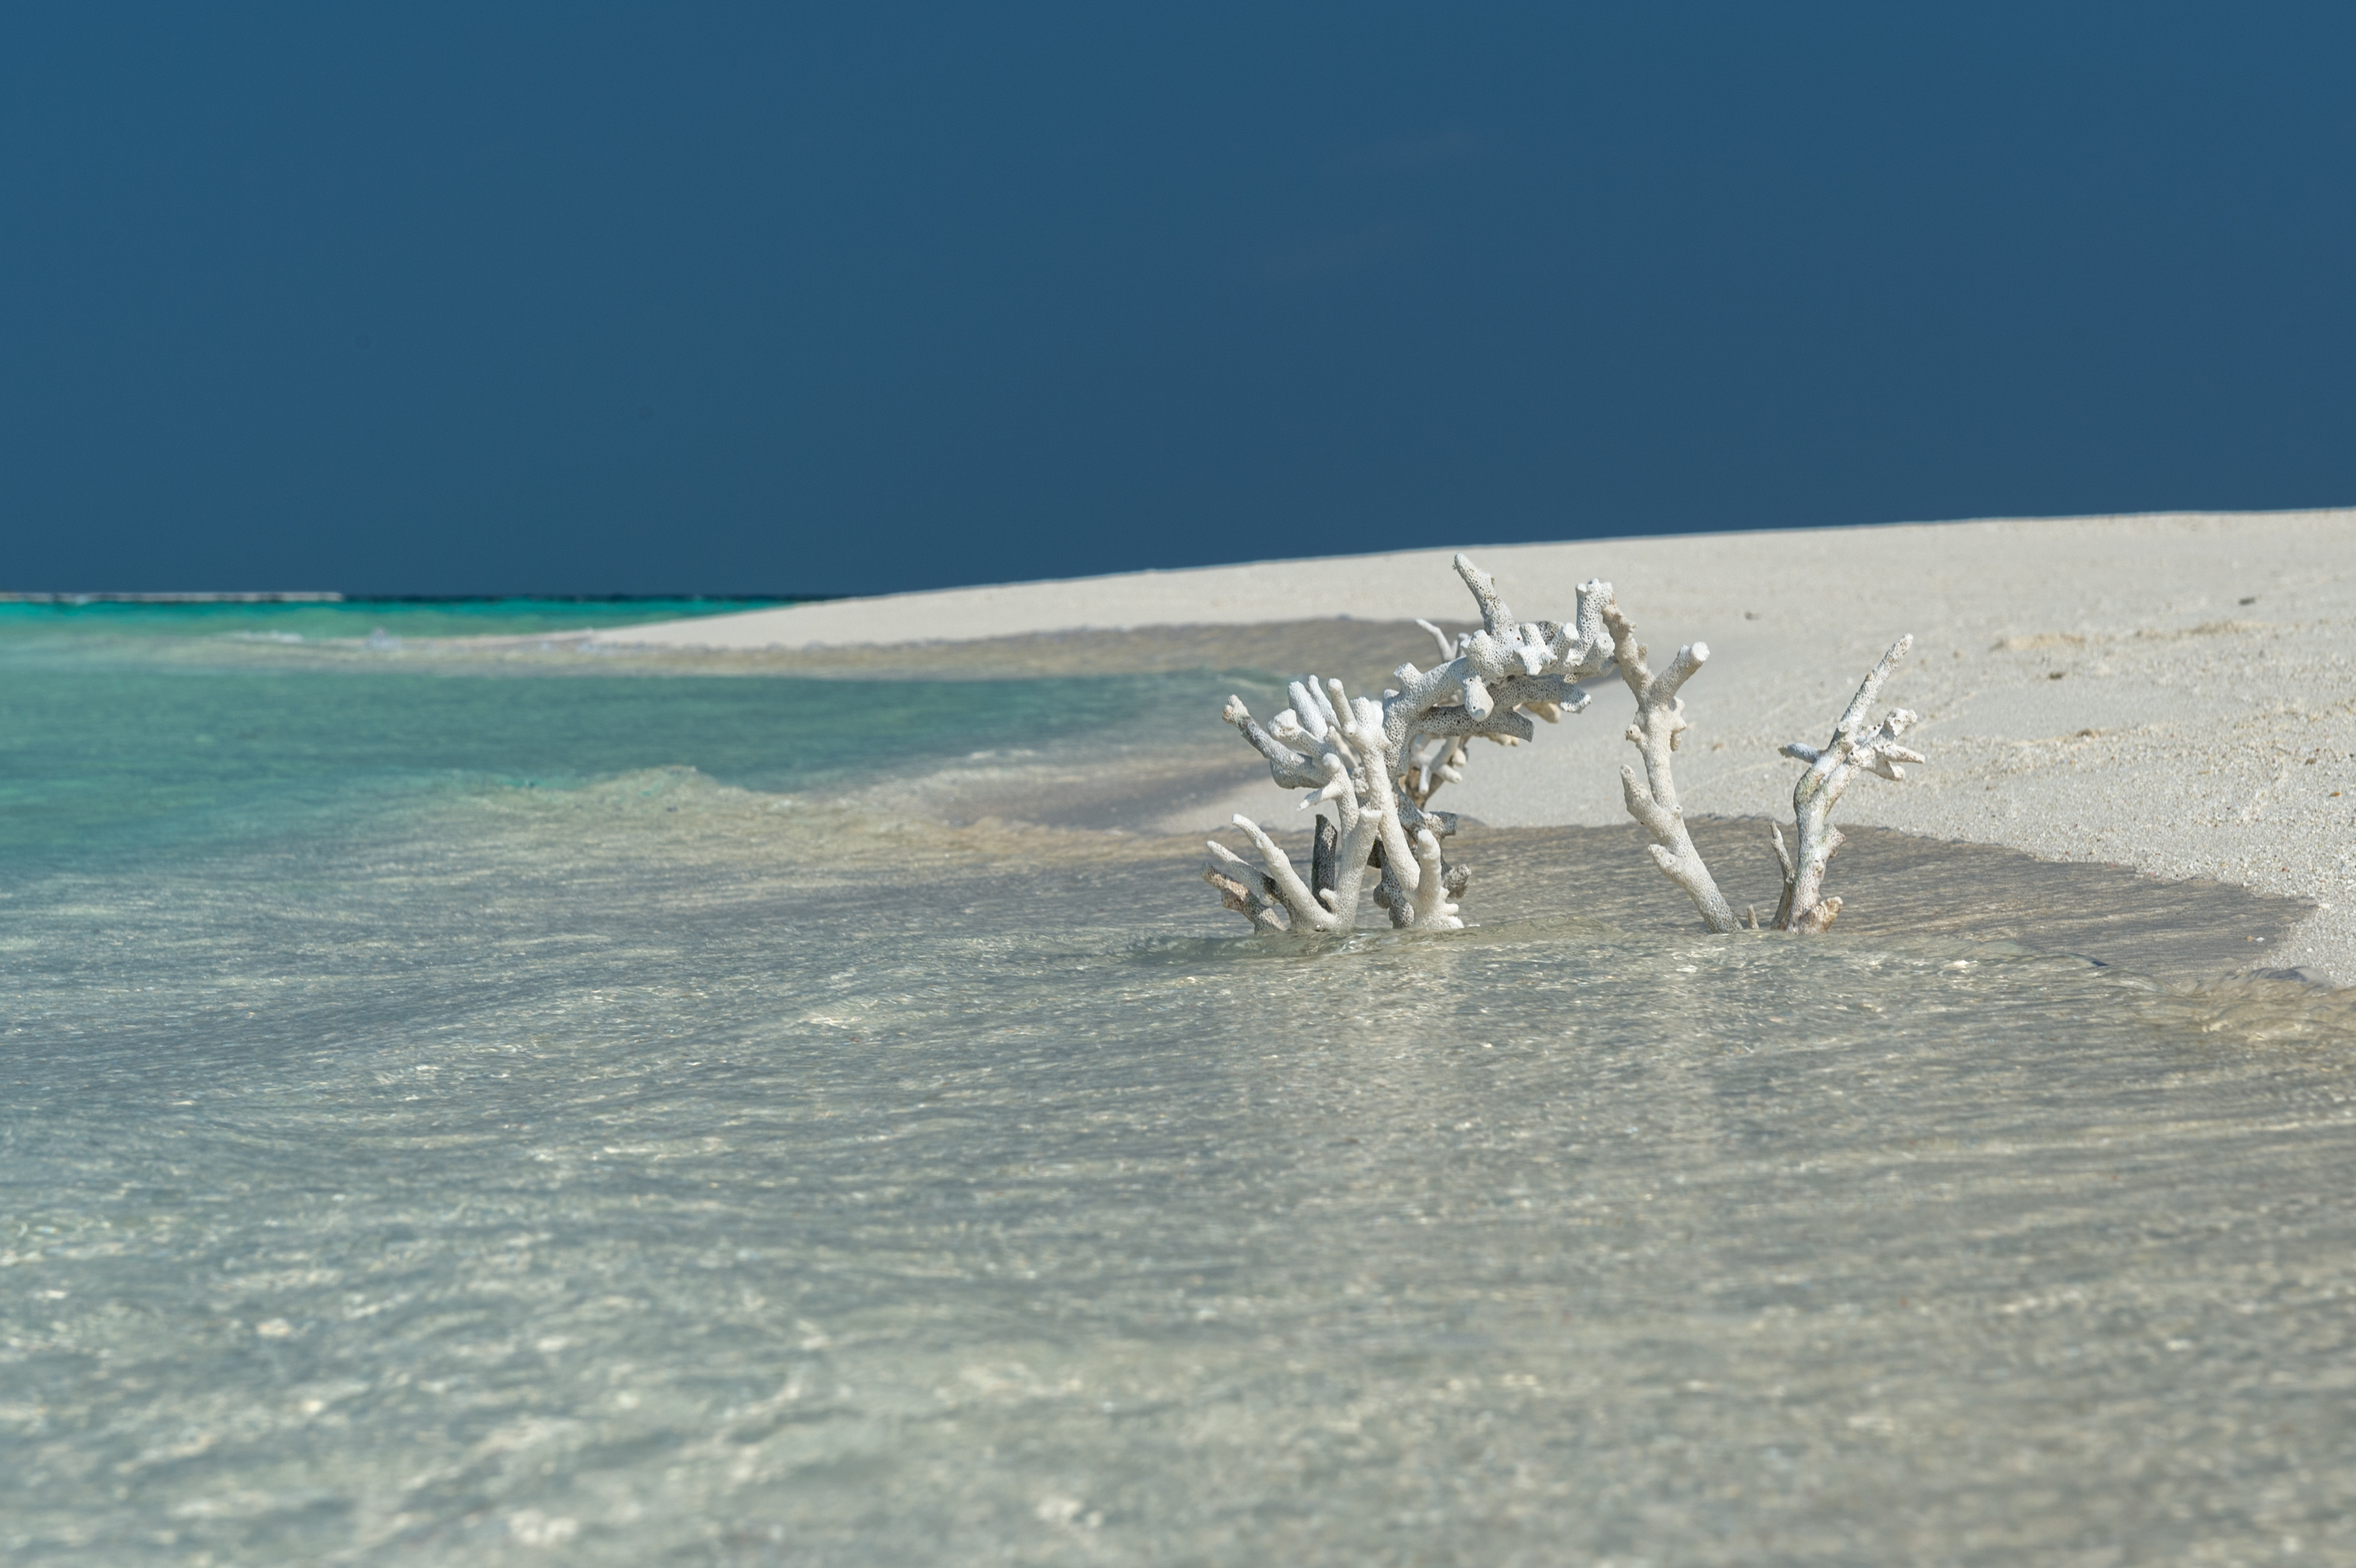
beach, sea, coast, water, sand, ocean, shore, wave, wind, seascape, nikon, coral, nikond4, d4, maldives, caproni, wind wave